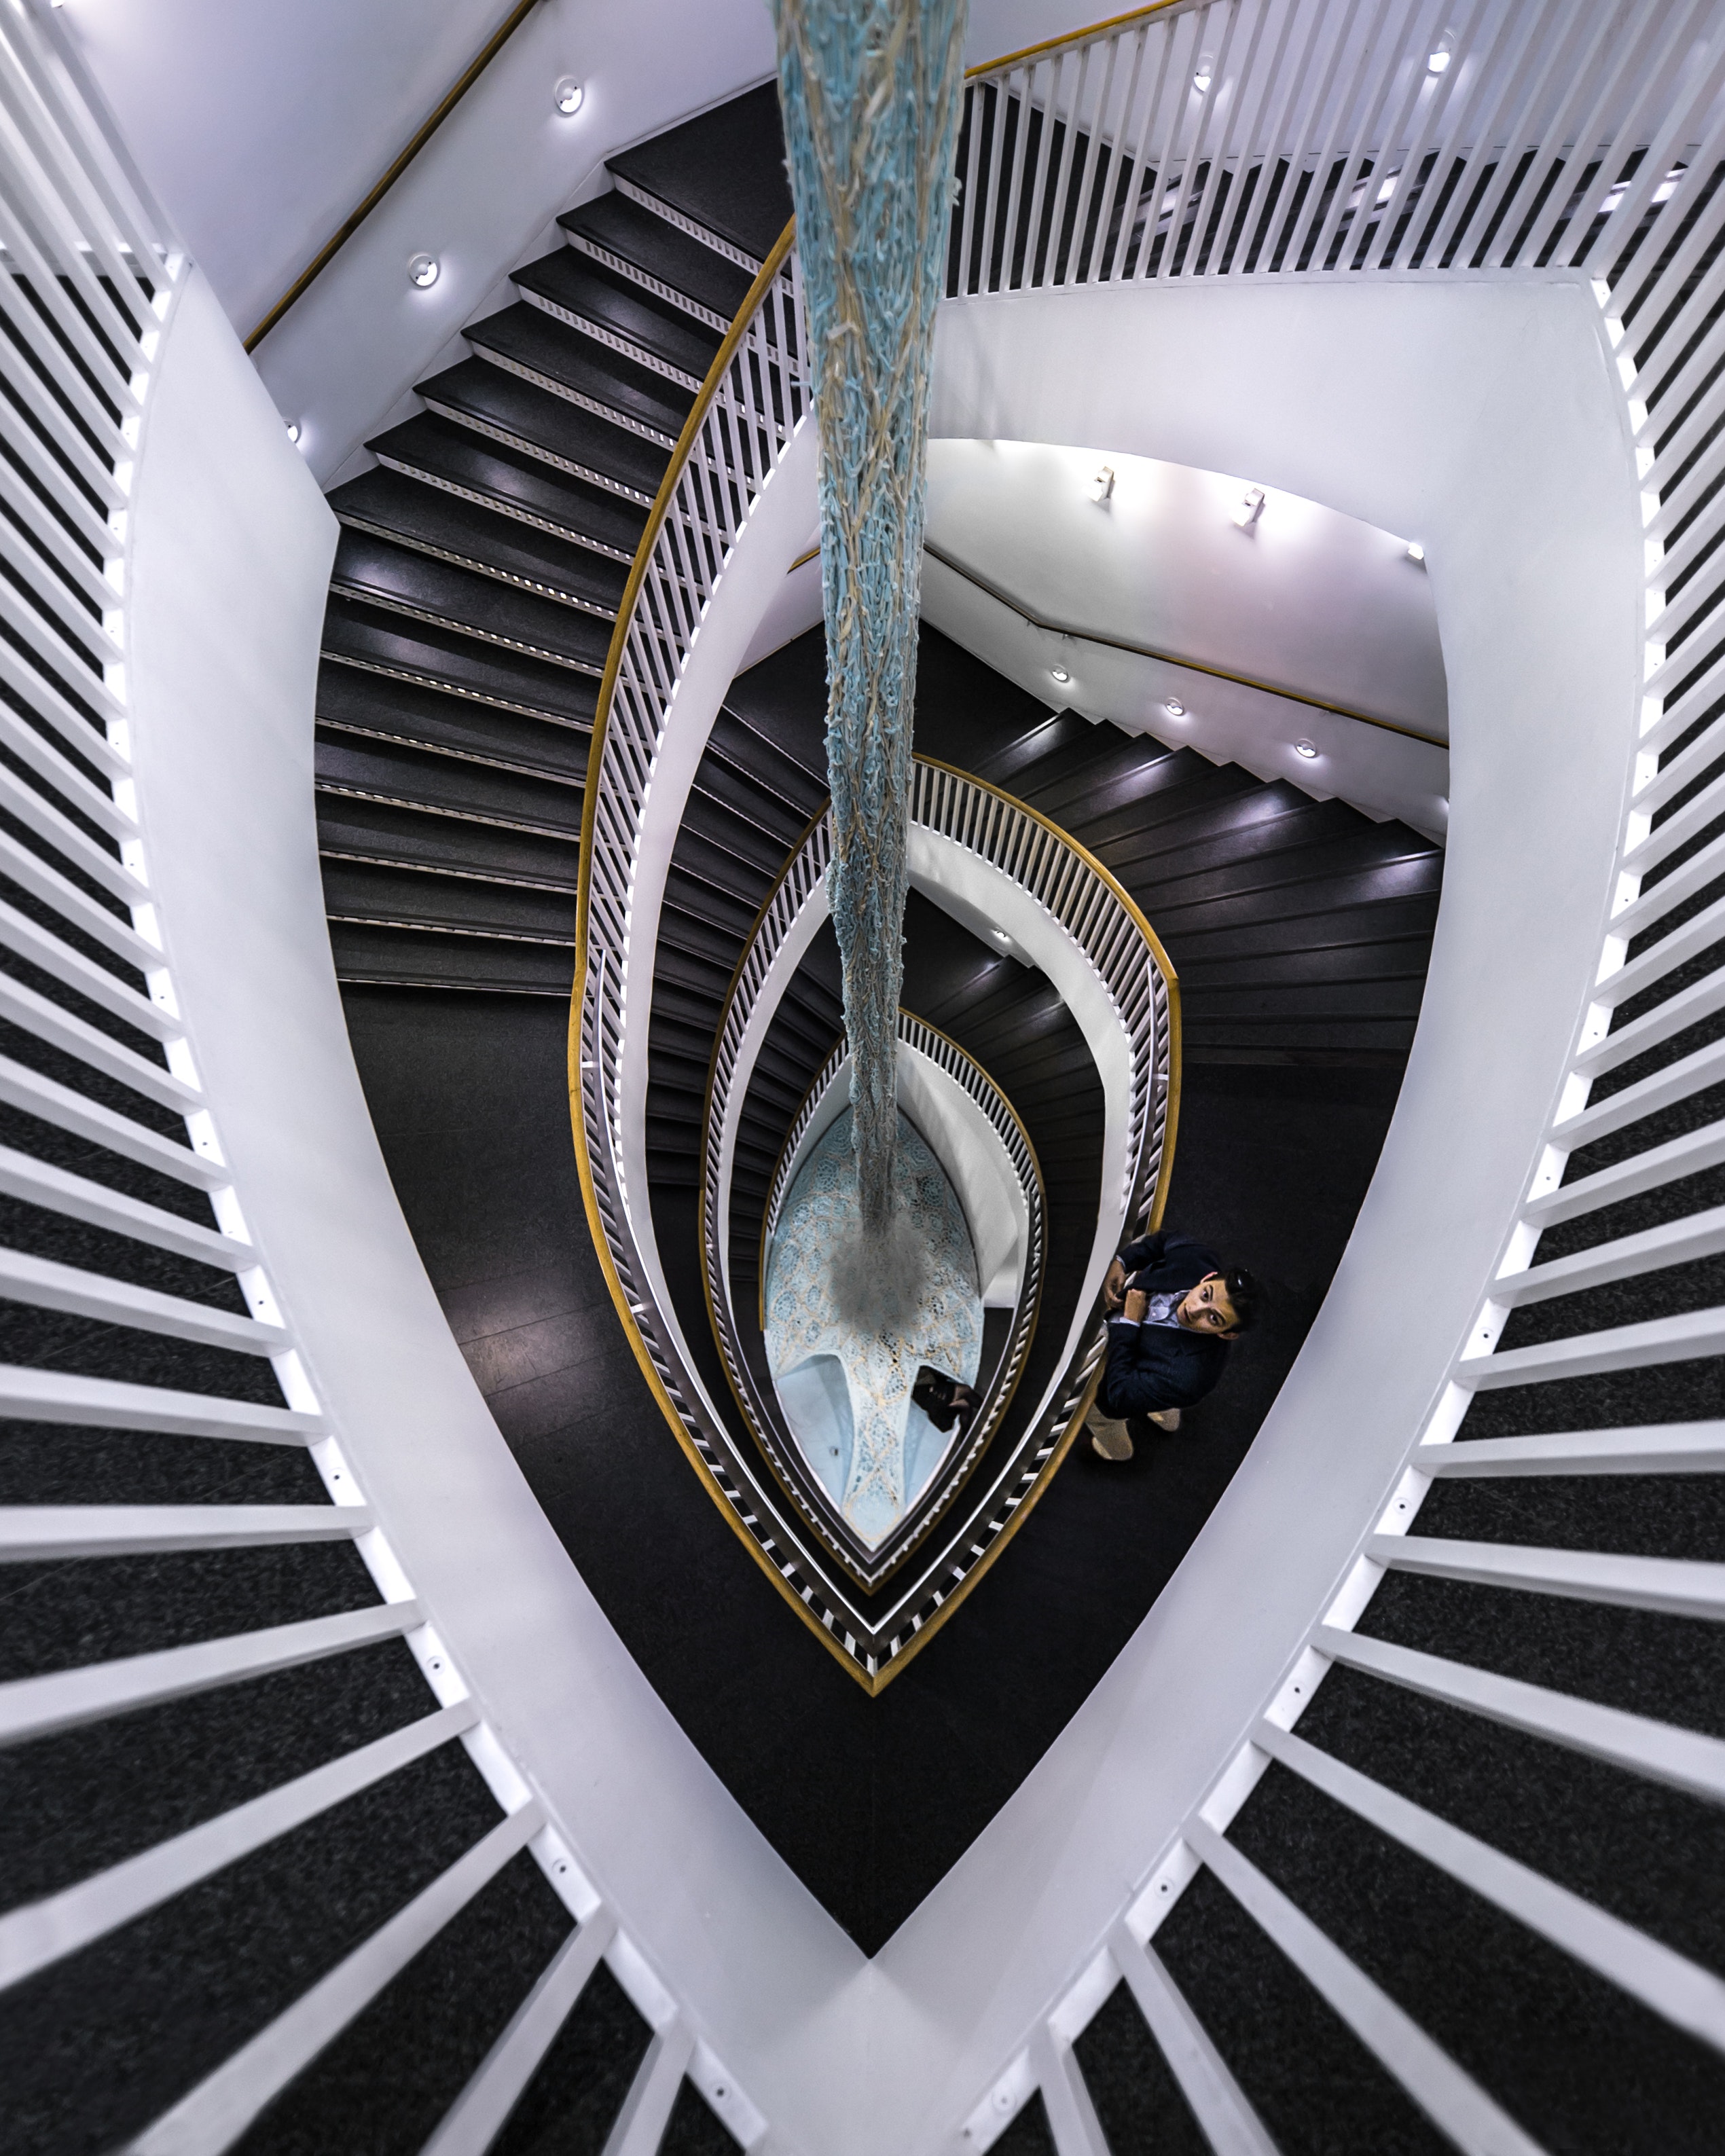
grille, black and white, vehicle, metal, spiral